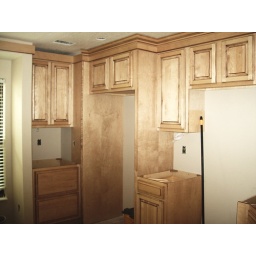
A view of the update of the kitchen in the Gallagher Home right after the cabinet install.